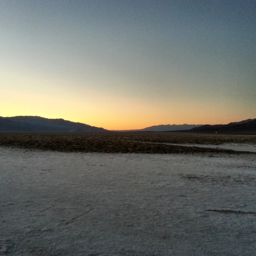
sunset on the salt flats